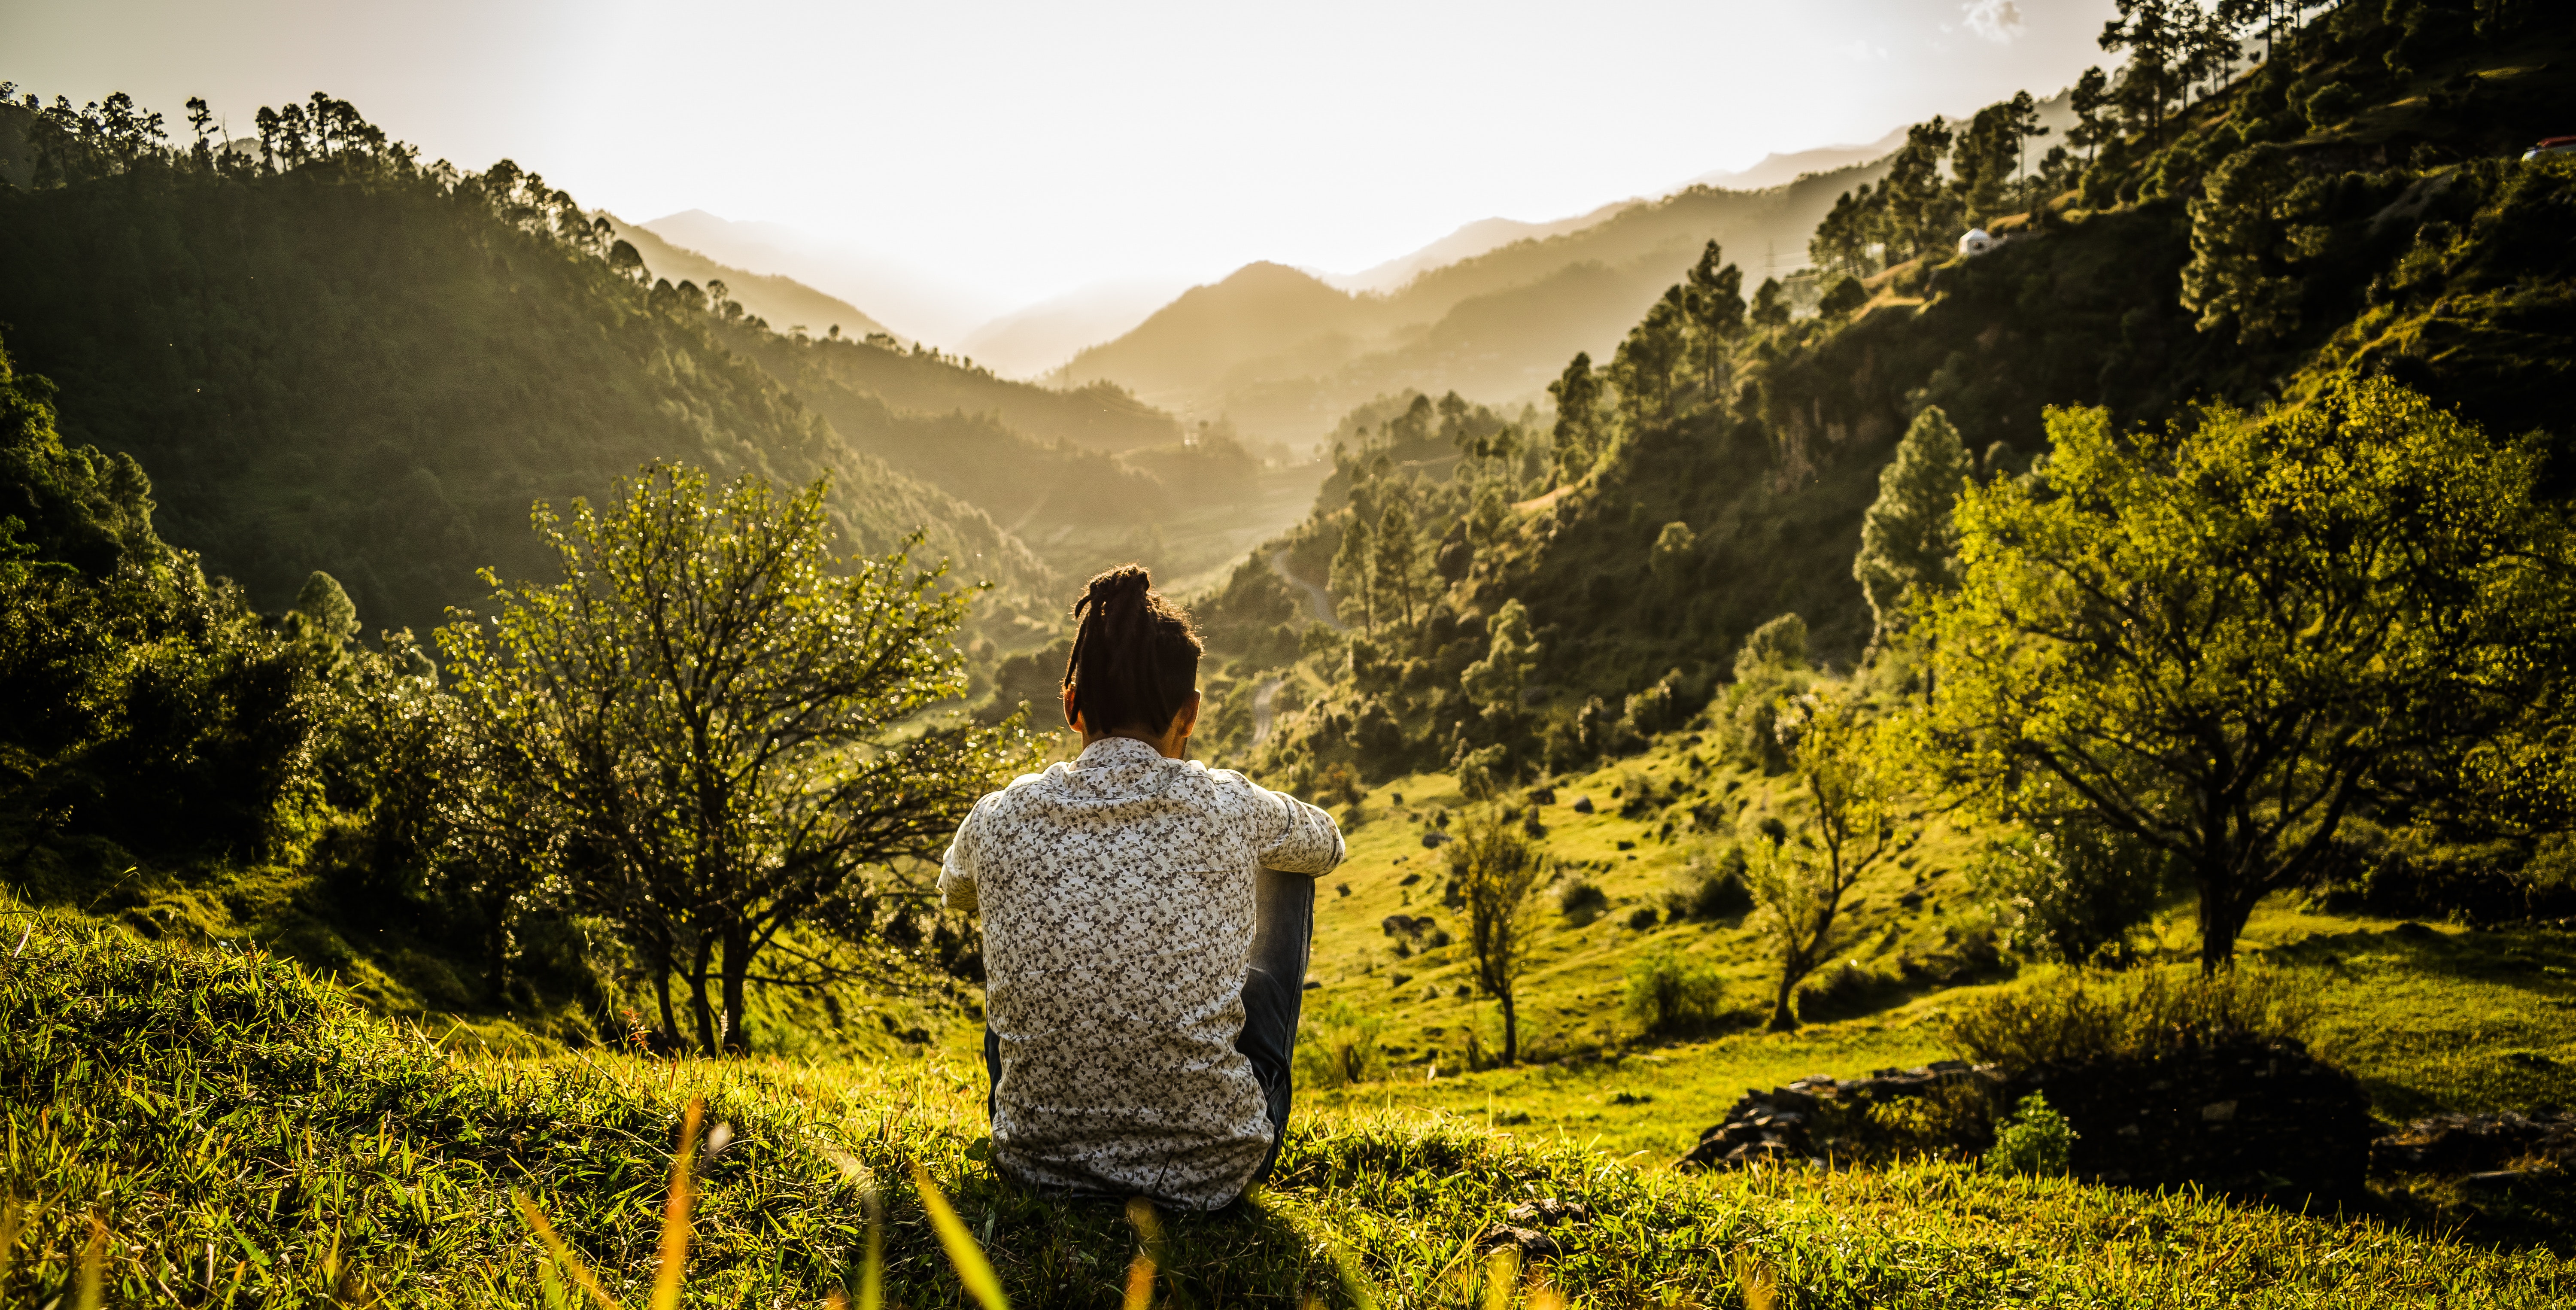
People in nature, natural landscape, nature, mountainous landforms, mountain, vegetation, wilderness, hill, sky, highland, grass, yellow, hill station, morning, sunlight, landscape, tree, grassland, valley, meadow, photography, rural area, forest, plant, mountain range, leisure, plantation, mount scenery